Upper Saxony

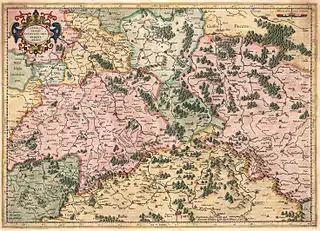
"Saxonia superioris" (Saxe–Wittenberg) with Meissen and the Lusatias, Mercator–Hondius atlas, 1627

Upper Saxony was the name given to the majority of the German lands held by the House of Wettin, in what is now called Central Germany ("Mitteldeutschland").